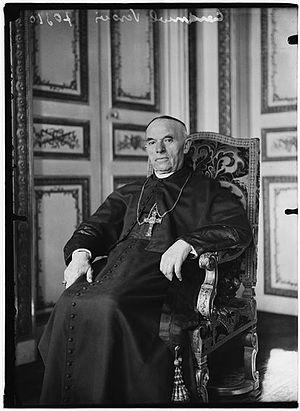
Cardinal Jean Verdier (1864-1940)
L’archevêque de Paris est un des 23 archevêques de France.
Jean Verdier, né le 19 février 1864 à Lacroix-Barrez et mort le 9 avril 1940 à Paris), est un évêque catholique français, archevêque de Paris de 1929 à sa mort et cardinal.